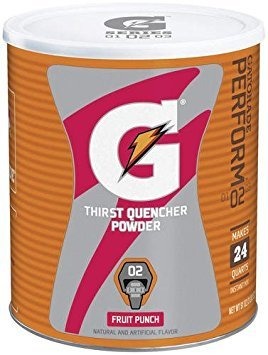
Item Name: Gatorade, Powdered Drink Mix, 51oz Canister (Pack of 2) (Choose Flavor) (Fruit Punch)
Bullet Point 1: Gatorade
Bullet Point 2: Powdered Drink Mix
Bullet Point 3: Flavor : Fruit Punch
Bullet Point 4: 51oz Canister
Bullet Point 5: Pack of 2
Product Description: Gatorade, Powdered Drink Mix, 51oz Canister (Pack of 2) (Fruit Punch)
Value: 102.0
Unit: Ounce

Price: 13.18